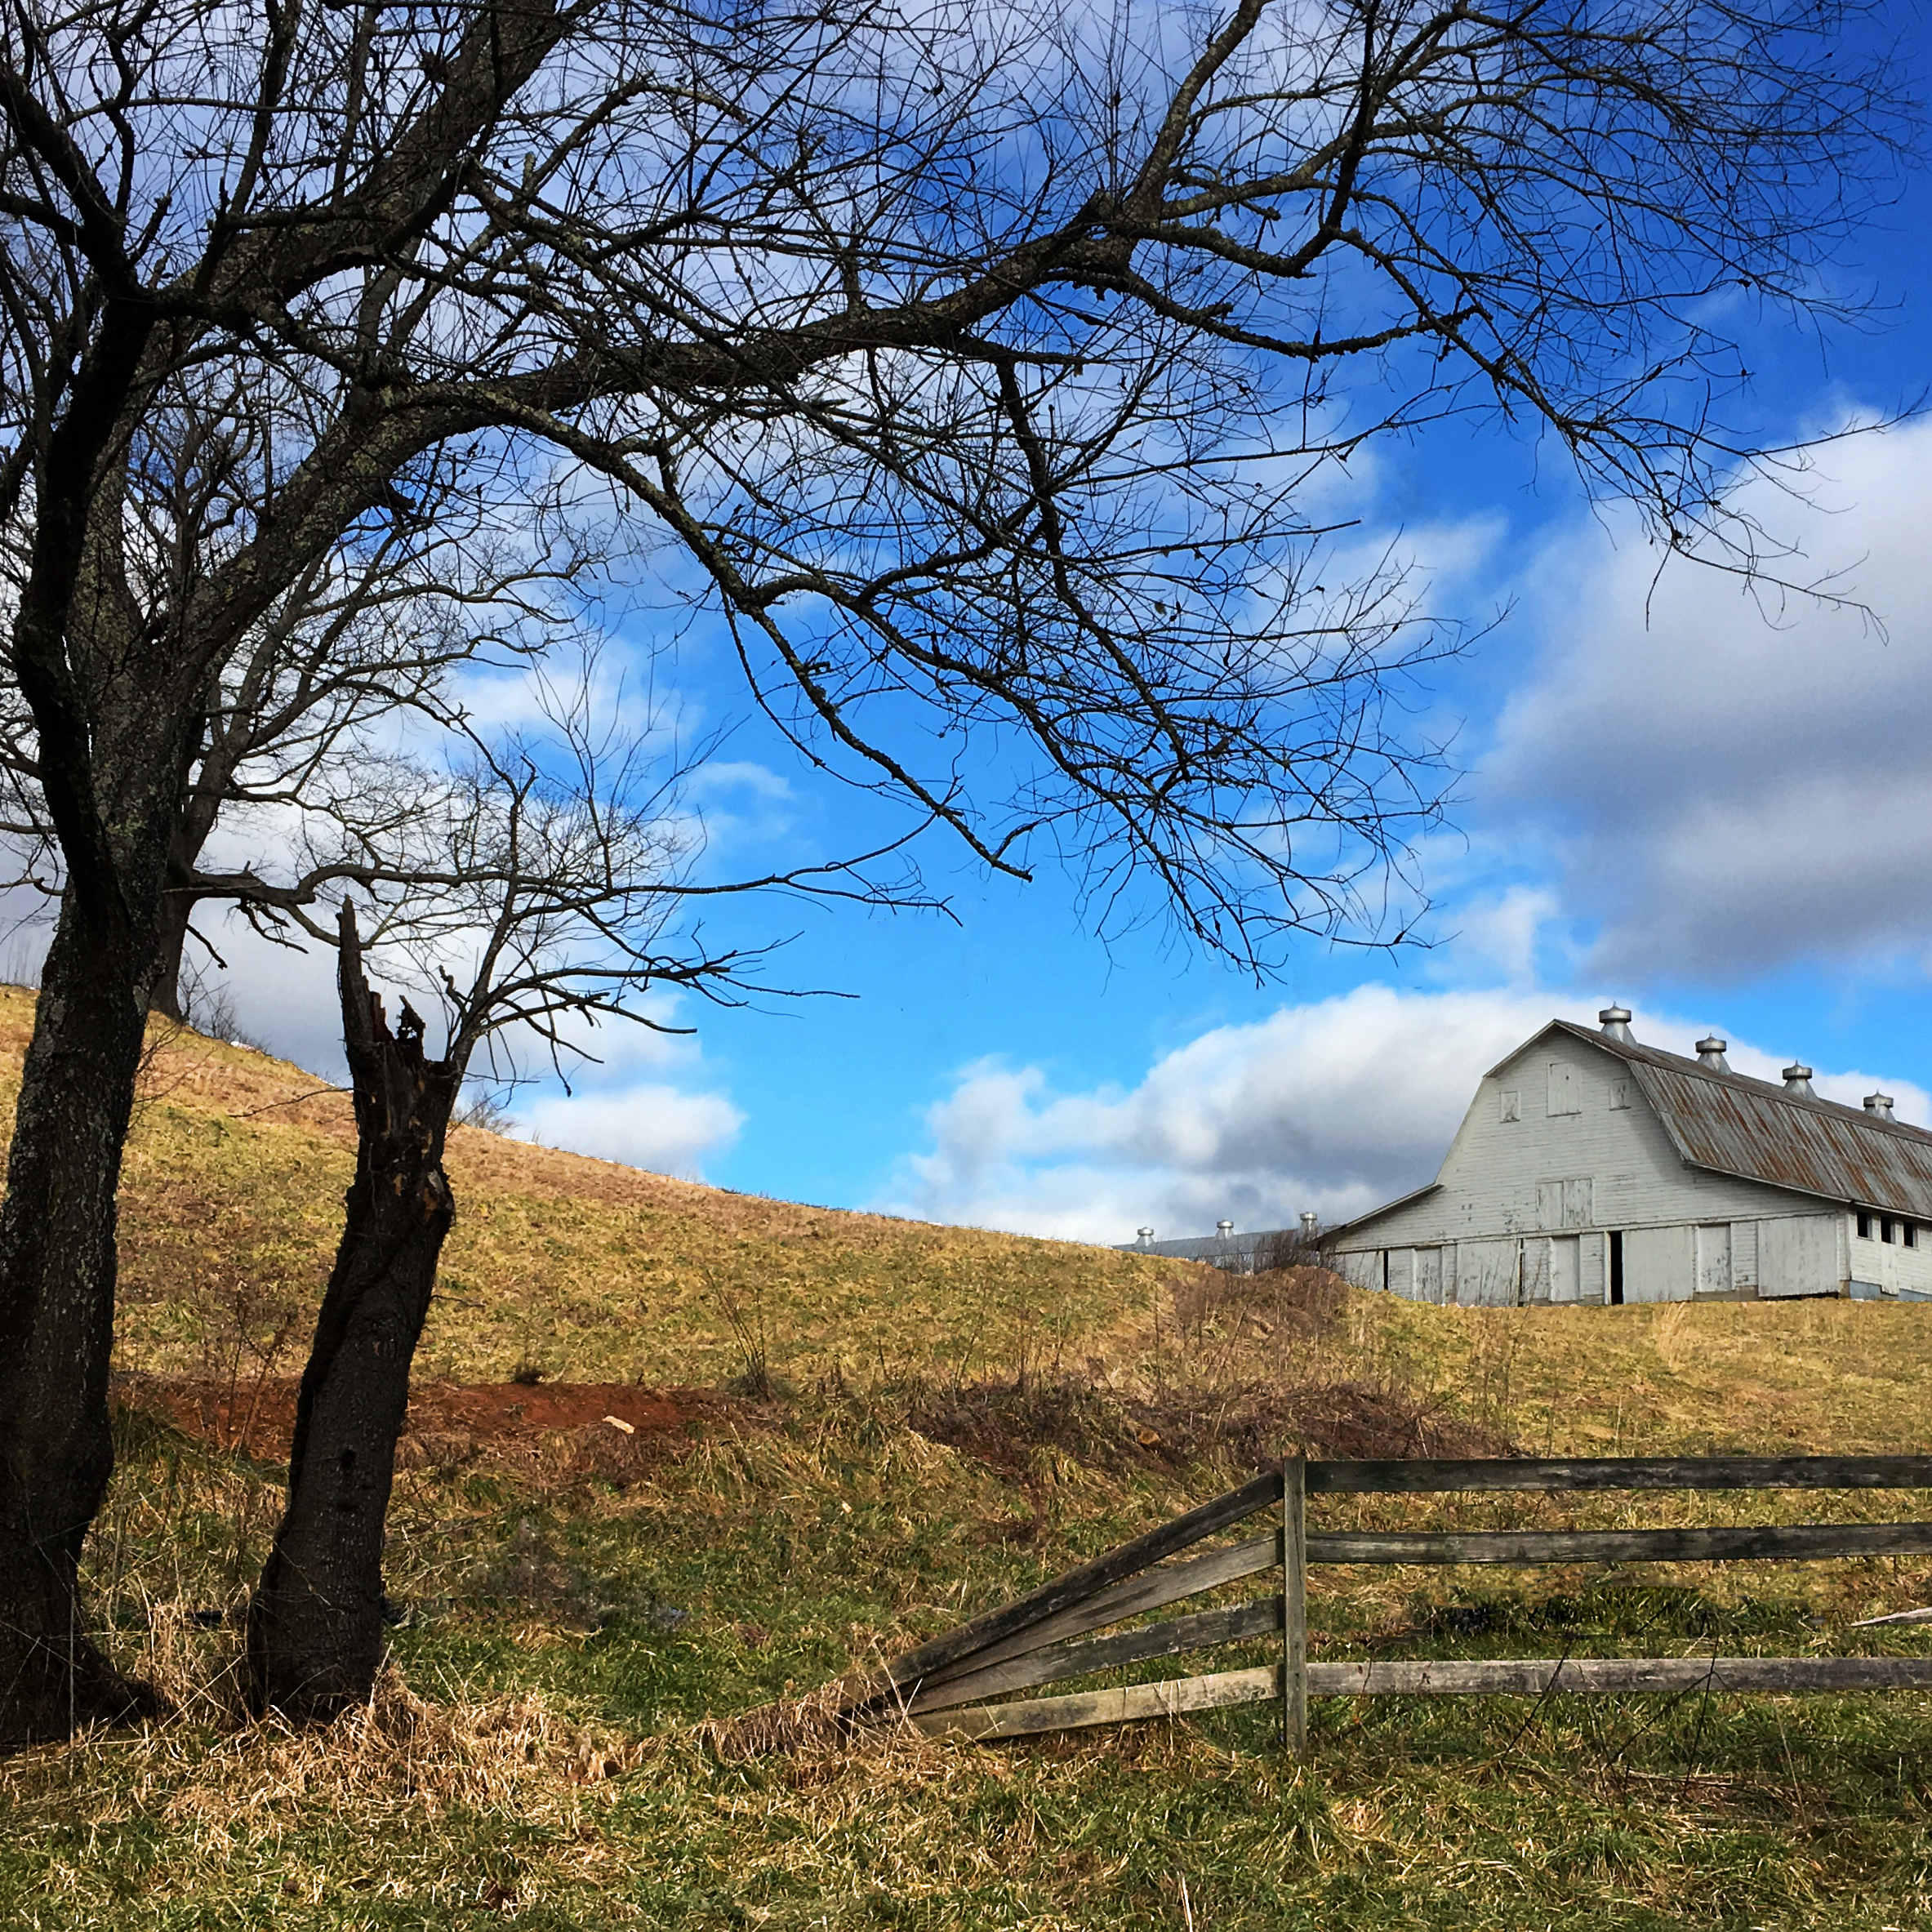
farm, Galax, virginia, natural landscape, tree, sky, grass, branch, rural area, hill, leaf, grassland, woody plant, barn, house, spring, pasture, fell, landscape, cloud, plant, autumn, mountain, winter, farmhouse, cottage, meadow, field, national park, fence, building, prairie